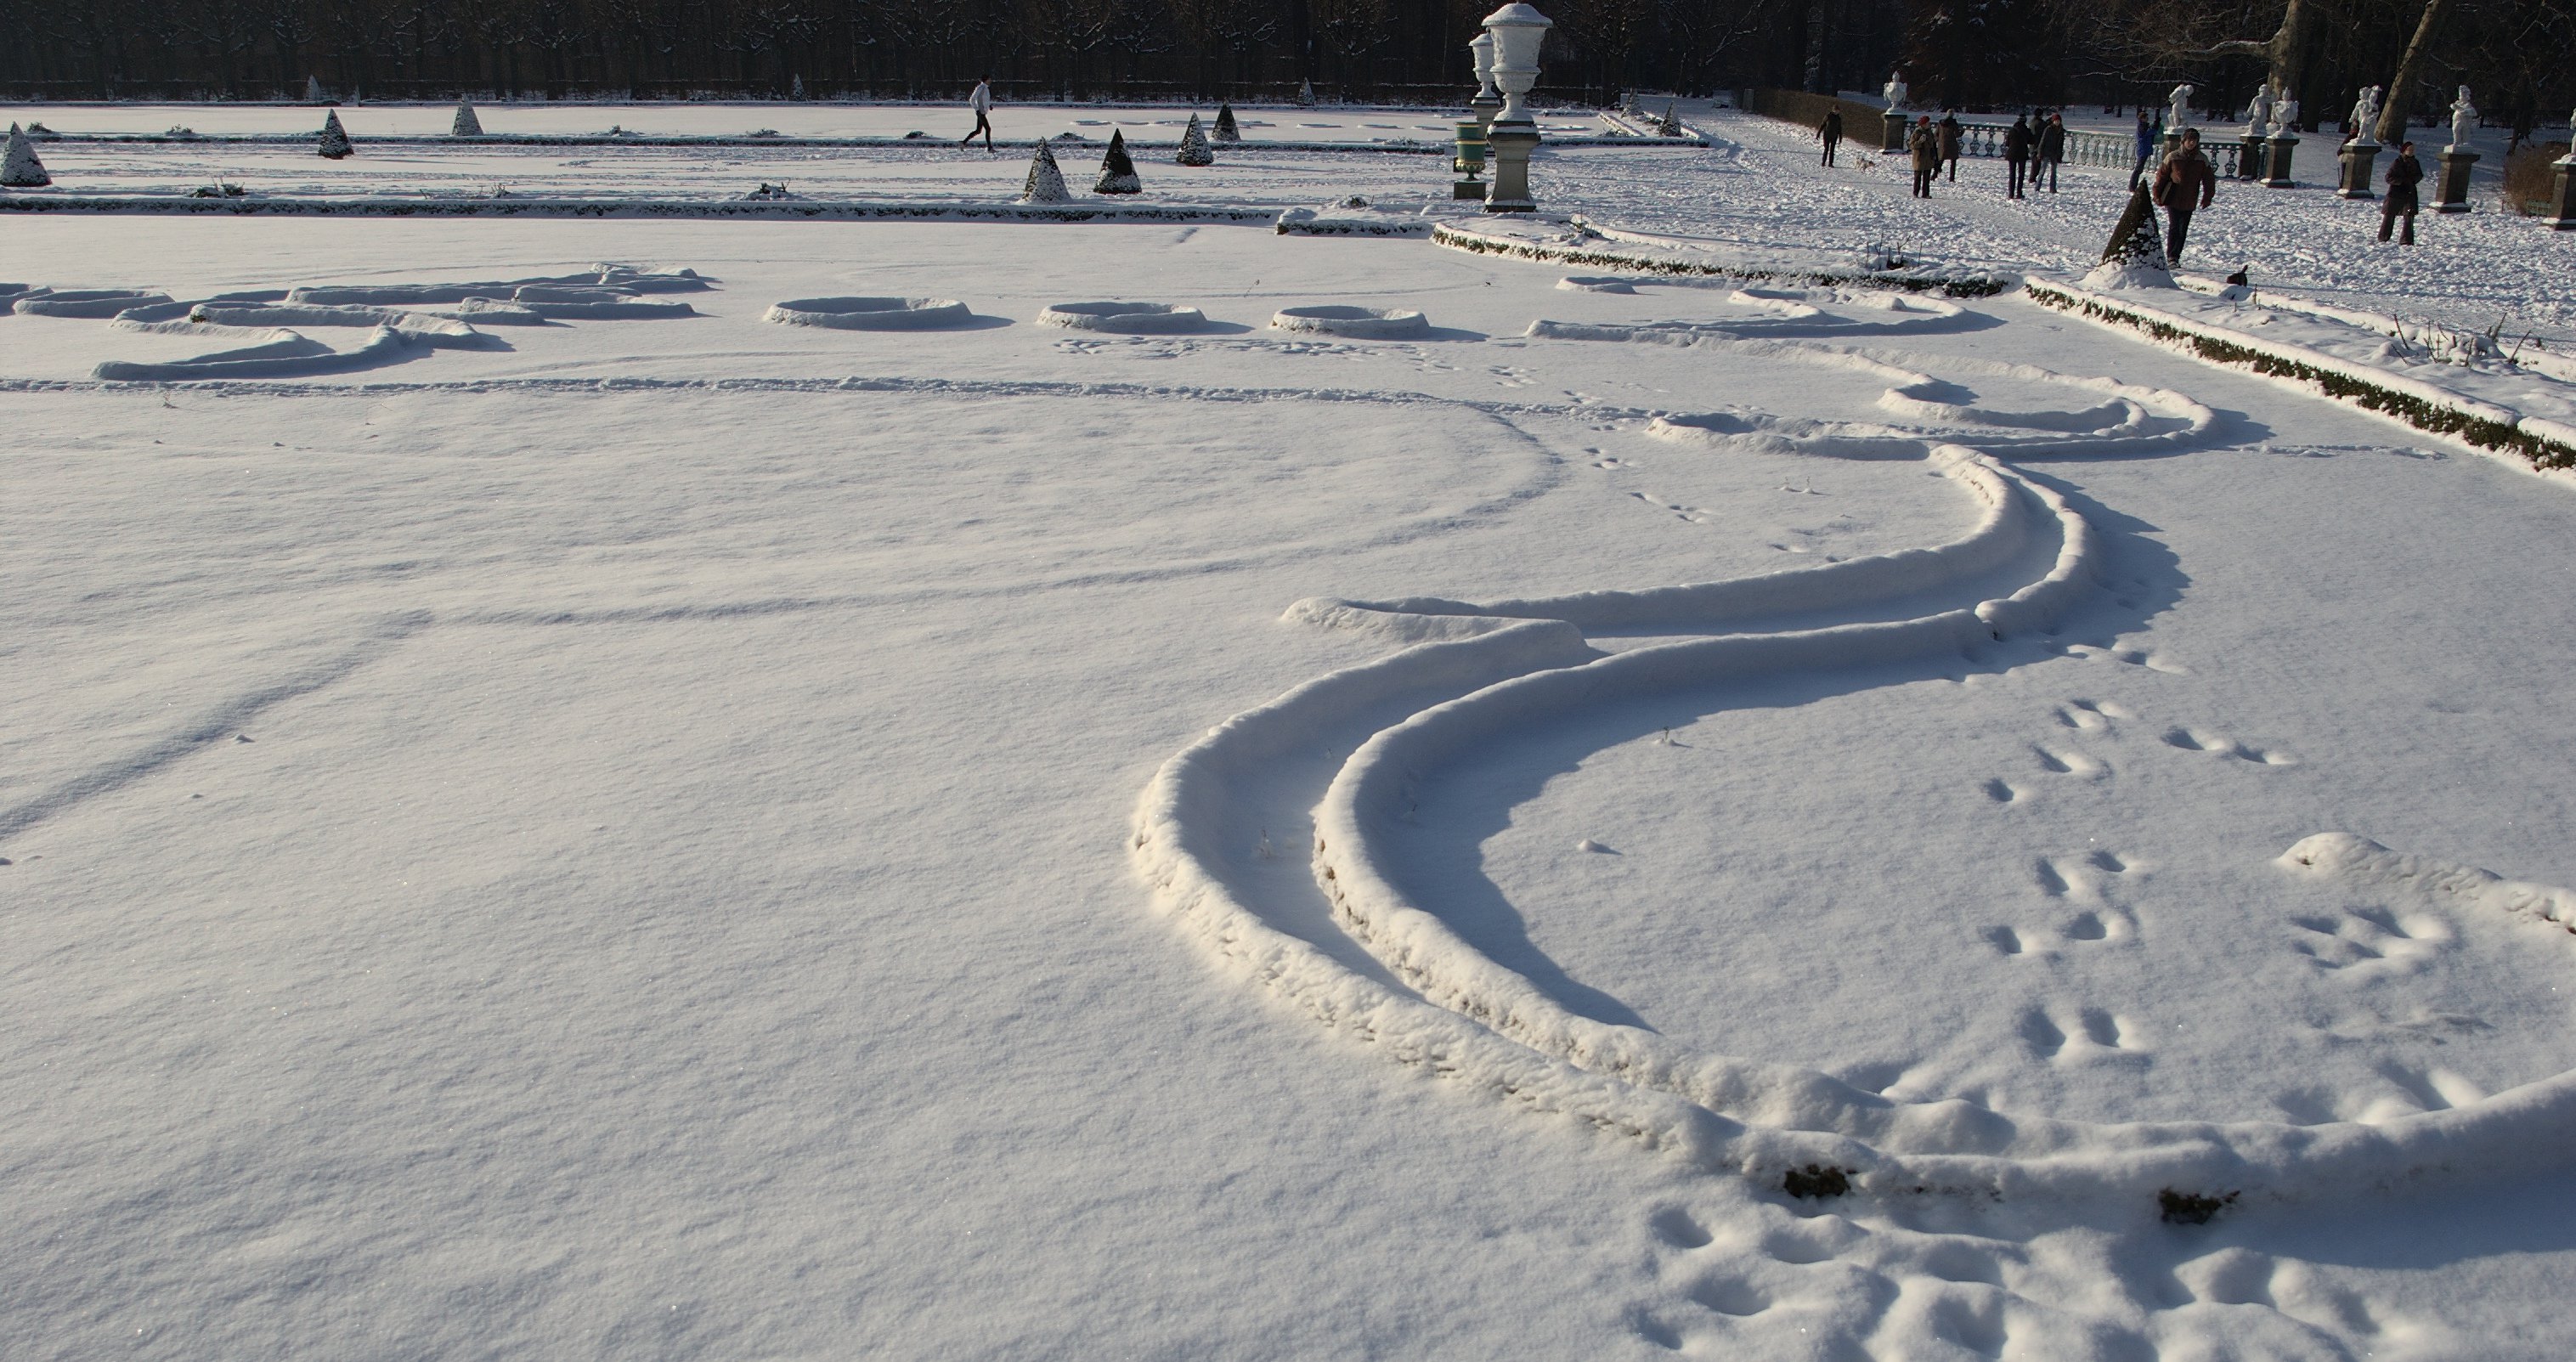
snow, winter, weather, season, rawtherapee, germany, deutschland, berlin, pentax, blizzard, 20mm, schnee, 2010, piste, lenstagged, steffenzahn, k100d, justpentax, iamflickr, cosina, voigtlander, skopar, colorskopar, cv20, colorskopar20mmf35slii, 20mmf35slii, voigtlander20mm, cv2035, skopar20mmf35, charlottenburg, freezing, cosinavoigtl nder, cosinavoigtl ndercolorskopar20mmf35, voigtl nder20mmf35colorskoparslii, voigtl nder20mmf35, geological phenomenon